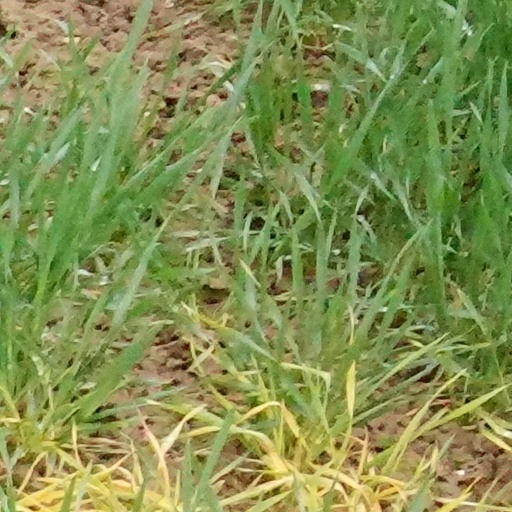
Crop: wheat